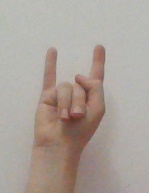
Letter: la